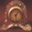
Label: clock